Oratory of San Francesco Saverio del Caravita

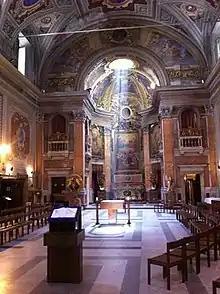
Chairs around altar, Caravita Oratory.

The Oratory of San Francesco Saverio del Caravita (St. Francis Xavier “del Caravita”) is a 17th-century baroque oratory in Rome, near the Church of Sant’Ignazio in rione Pigna. It is home to the Caravita Community, an international English-language Catholic community in Rome.